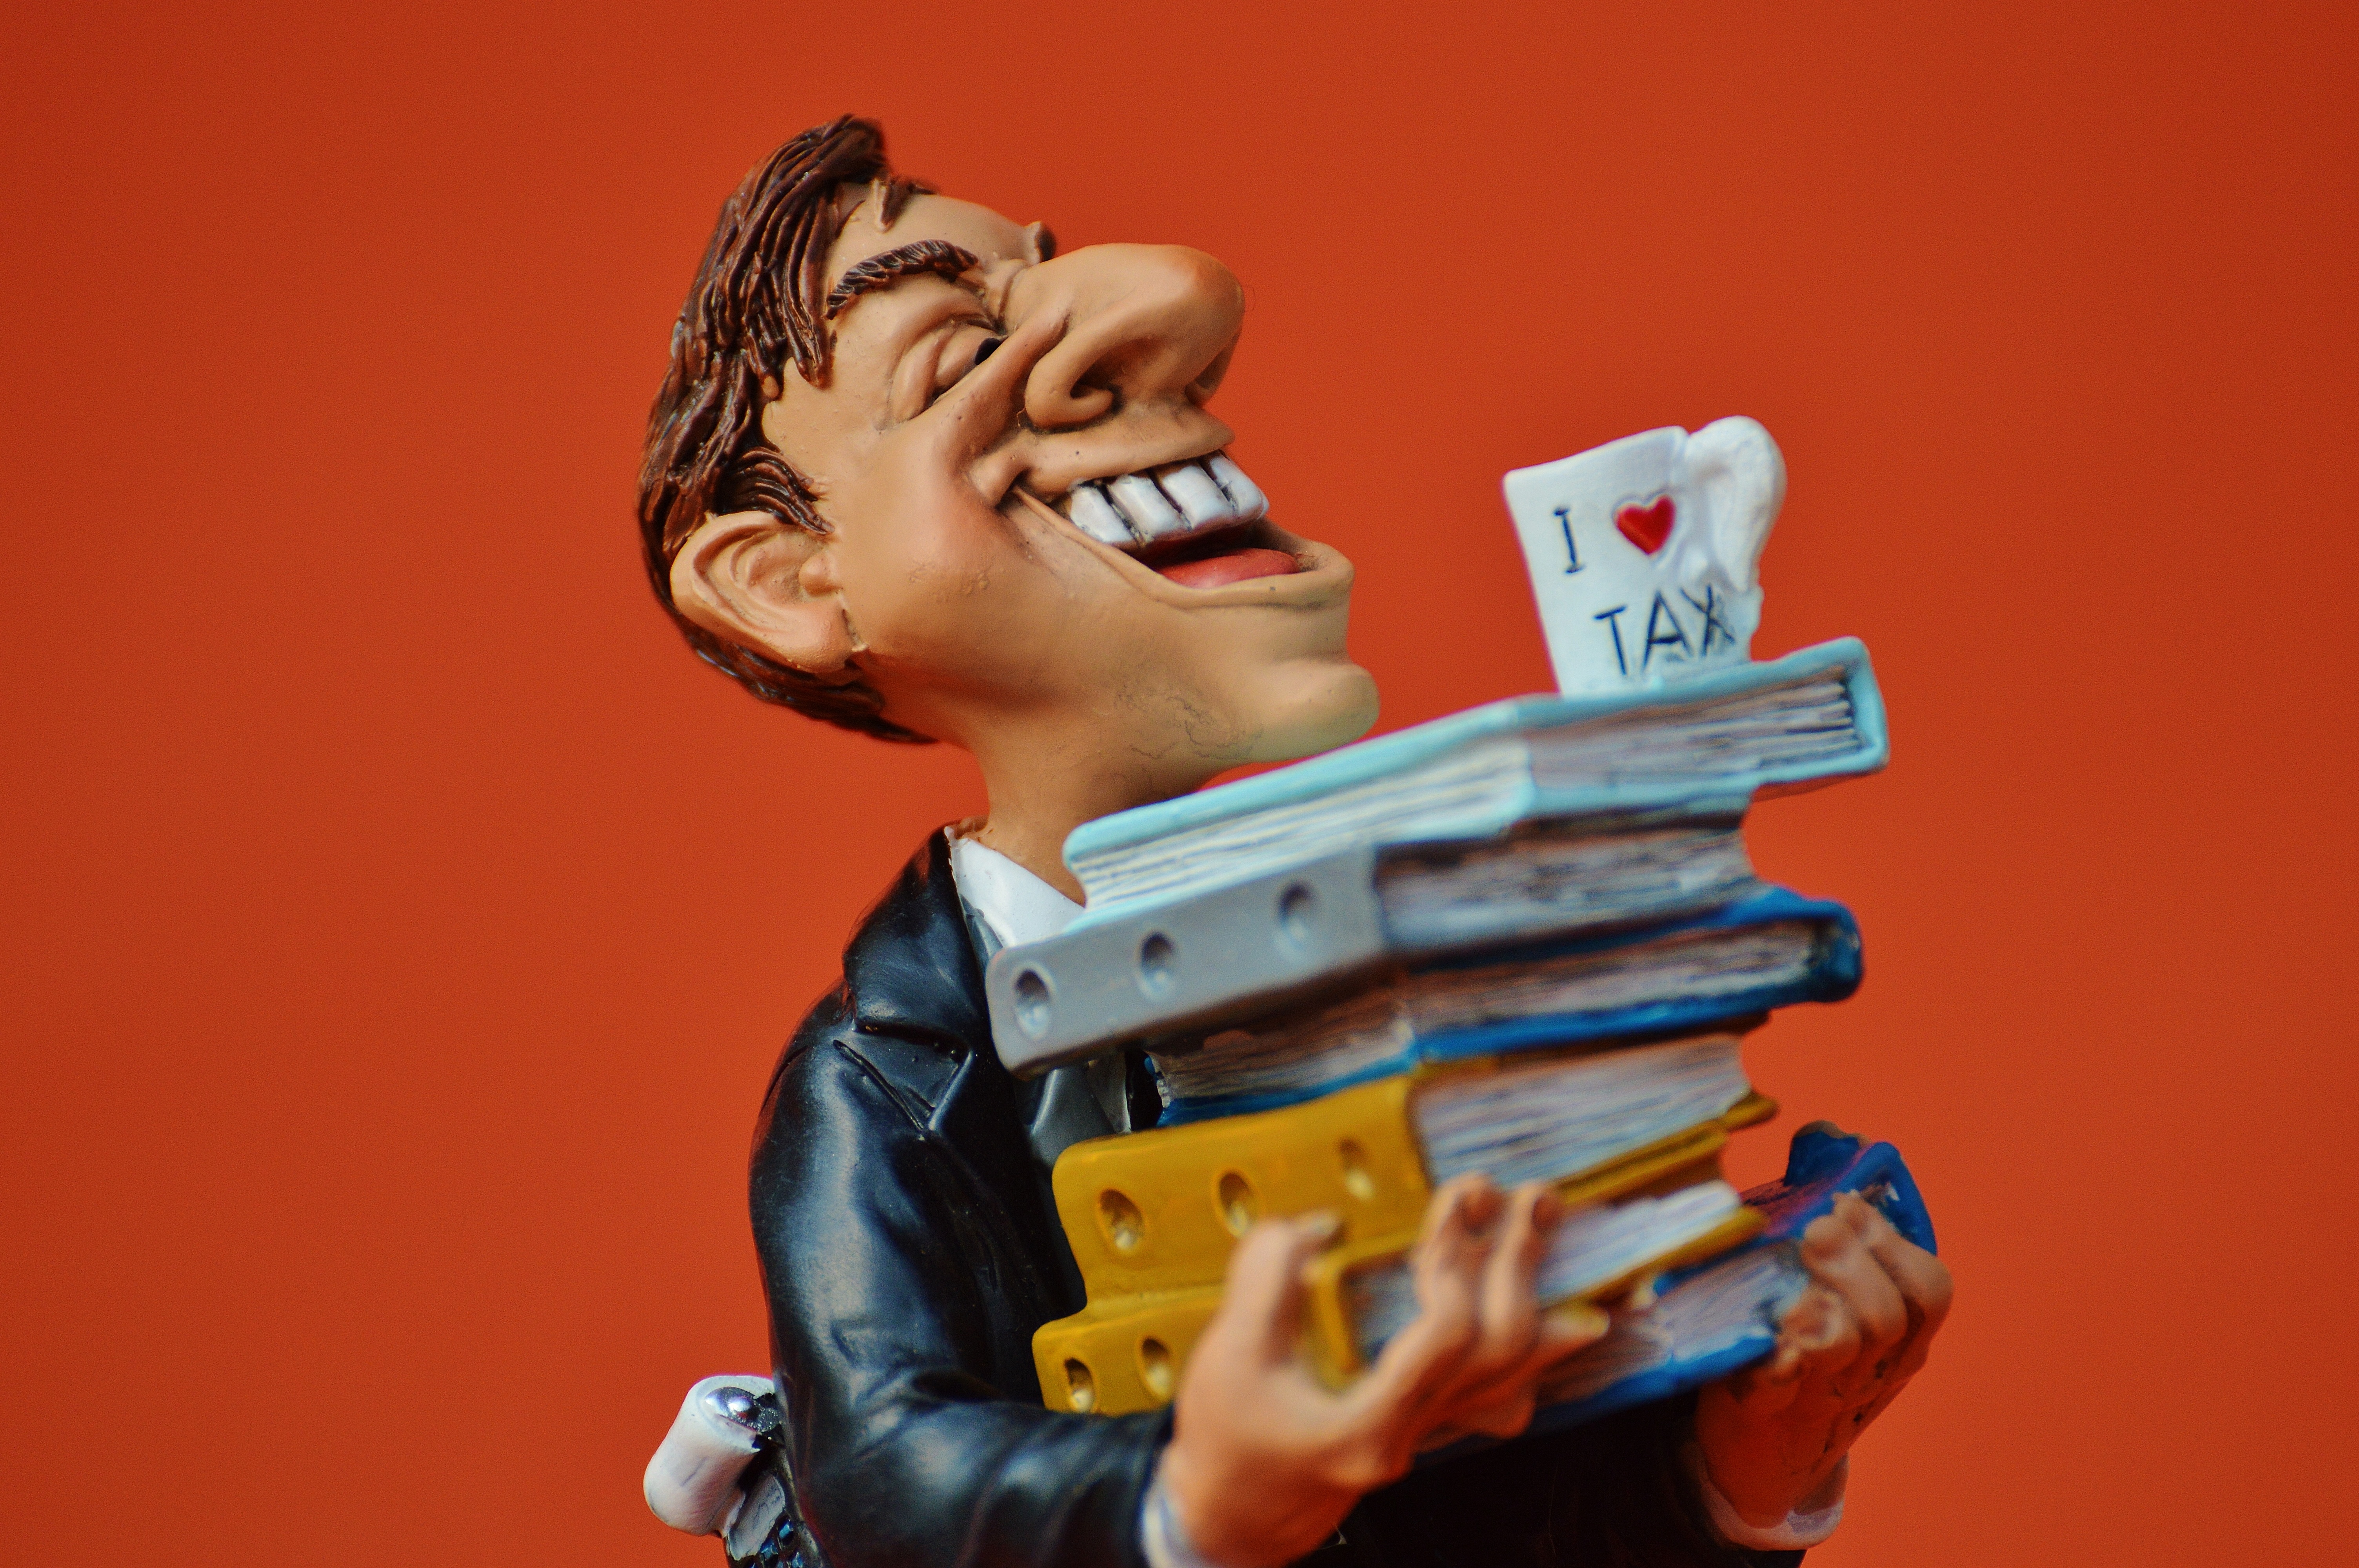
work, hand, red, office, business, toy, chef, art, papers, figure, funny, bureaucracy, files, taxes, schedule, tax consultant, office job